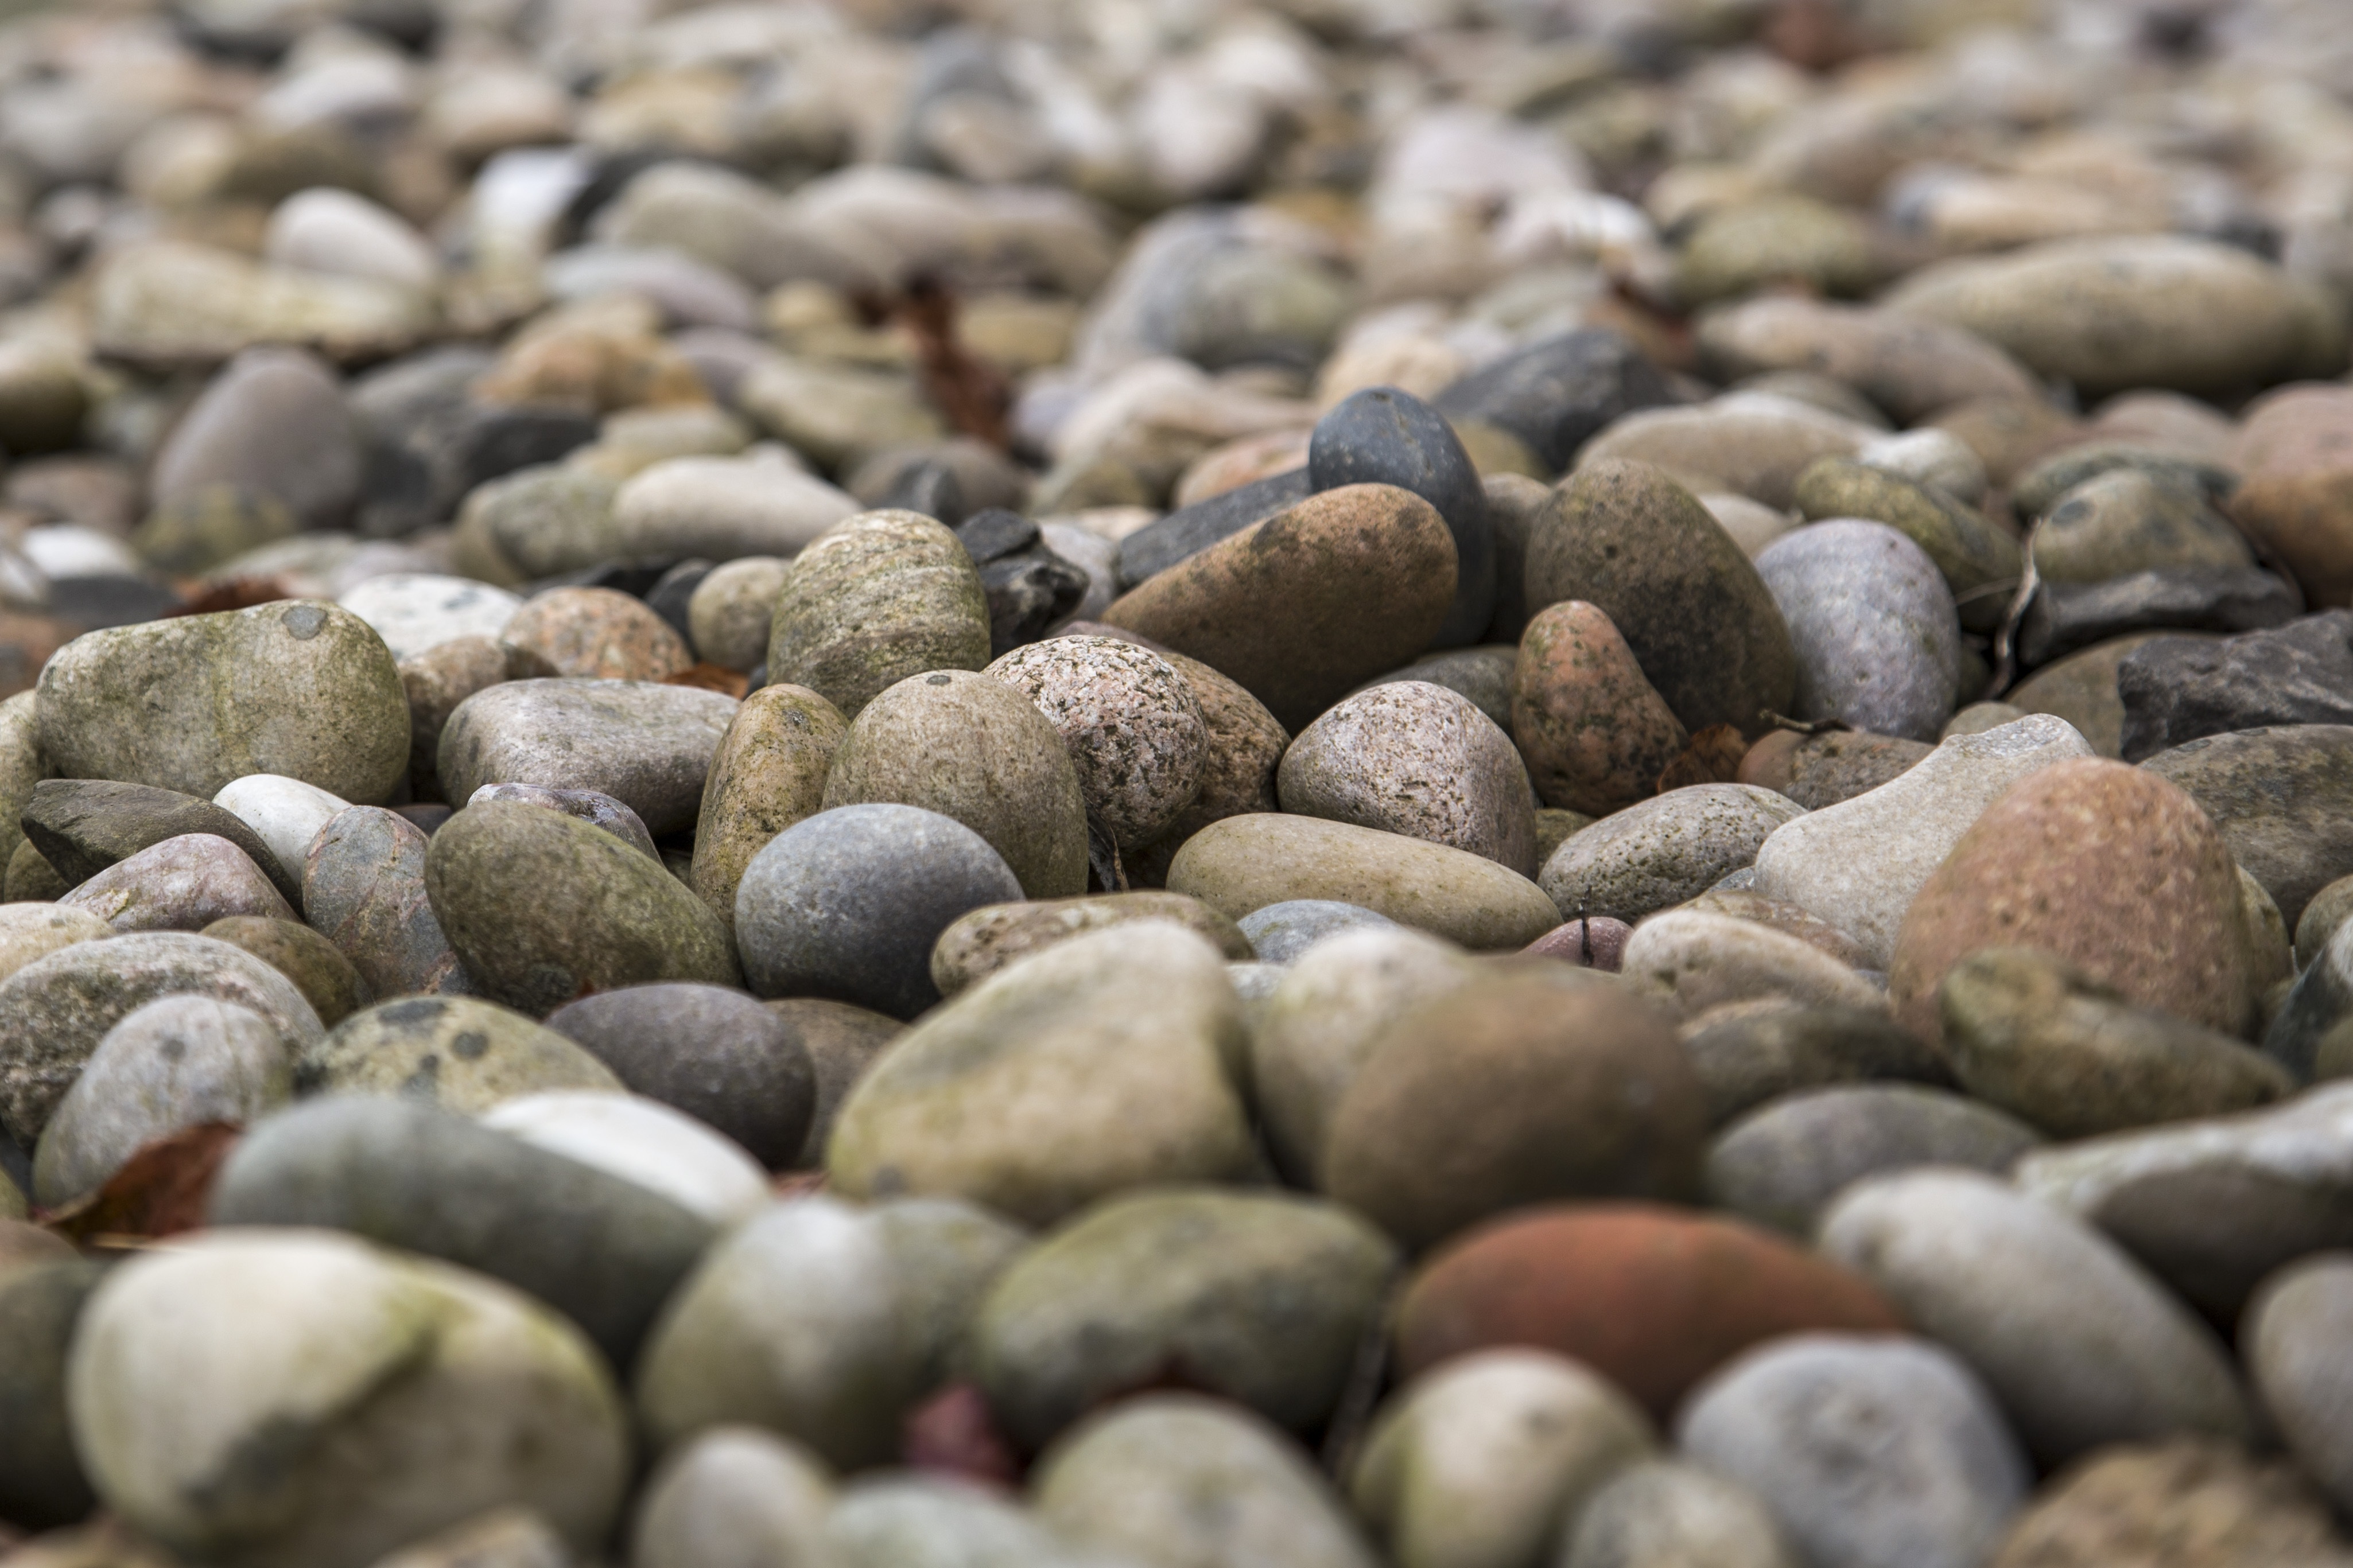
beach, nature, rock, structure, texture, lake, perspective, river, stone, food, produce, pebble, garden, material, bank, focus, gravel, pebbles, zoom, detail